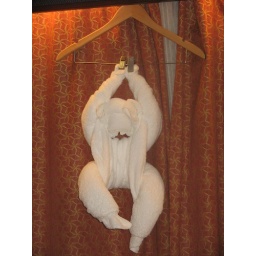
Wayan our cabin boy made this monkey for me and hung it above my bed.